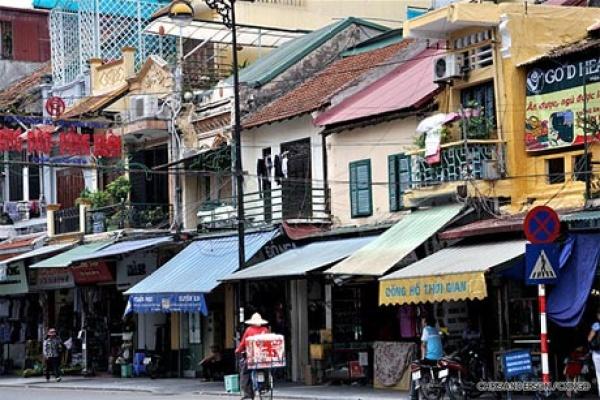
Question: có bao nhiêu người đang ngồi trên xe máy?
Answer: có một người đang ngồi trên xe máy